Pontic Greek

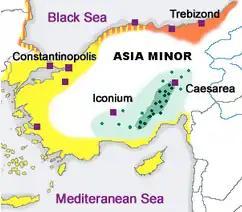
Anatolian Greek dialects until 1923; Demotic in yellow. Pontic in orange. Cappadocian in green, with green dots indicating individual Cappadocian Greek villages in 1910.

Pontic Greek (or "Romeika") is a variety of Modern Greek indigenous to the Pontus region on the southern shores of the Black Sea, northeastern Anatolia, and the Eastern Turkish and Caucasus region. An endangered Greek language variety, Pontic Greek is spoken by about 778,000 people worldwide, who are known as Pontic or Pontian Greeks.